Koliada (deity)

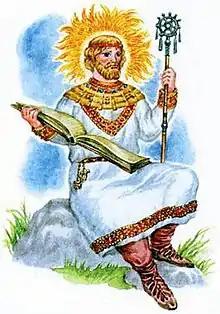
"God Koliada by Andrey Mazin"

Koliada or Koleda is a Slavic pseudo-deity, a personification of the newborn winter Sun and symbol of the New Year's cycle. The figure of Koliada is connected with the solar cycle, (the Slavic root "*kol-" suggests a wheel or circularity) passing through the four seasons and from one substantial condition into another.